Eagle Harbor (Wisconsin)

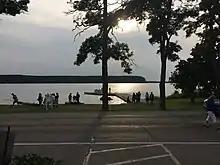
View from Ephraim, Wisconsin across Eagle Harbor, toward Peninsula State Park

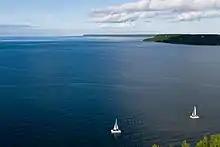
View from Peninsula State Park, from a former observation tower

Eagle Harbor is a small harbor in Door County in the U.S. state of Wisconsin. It is located on the eastern side of Green Bay, an arm of Lake Michigan. The harbor is approximately 2.5 square miles in area.